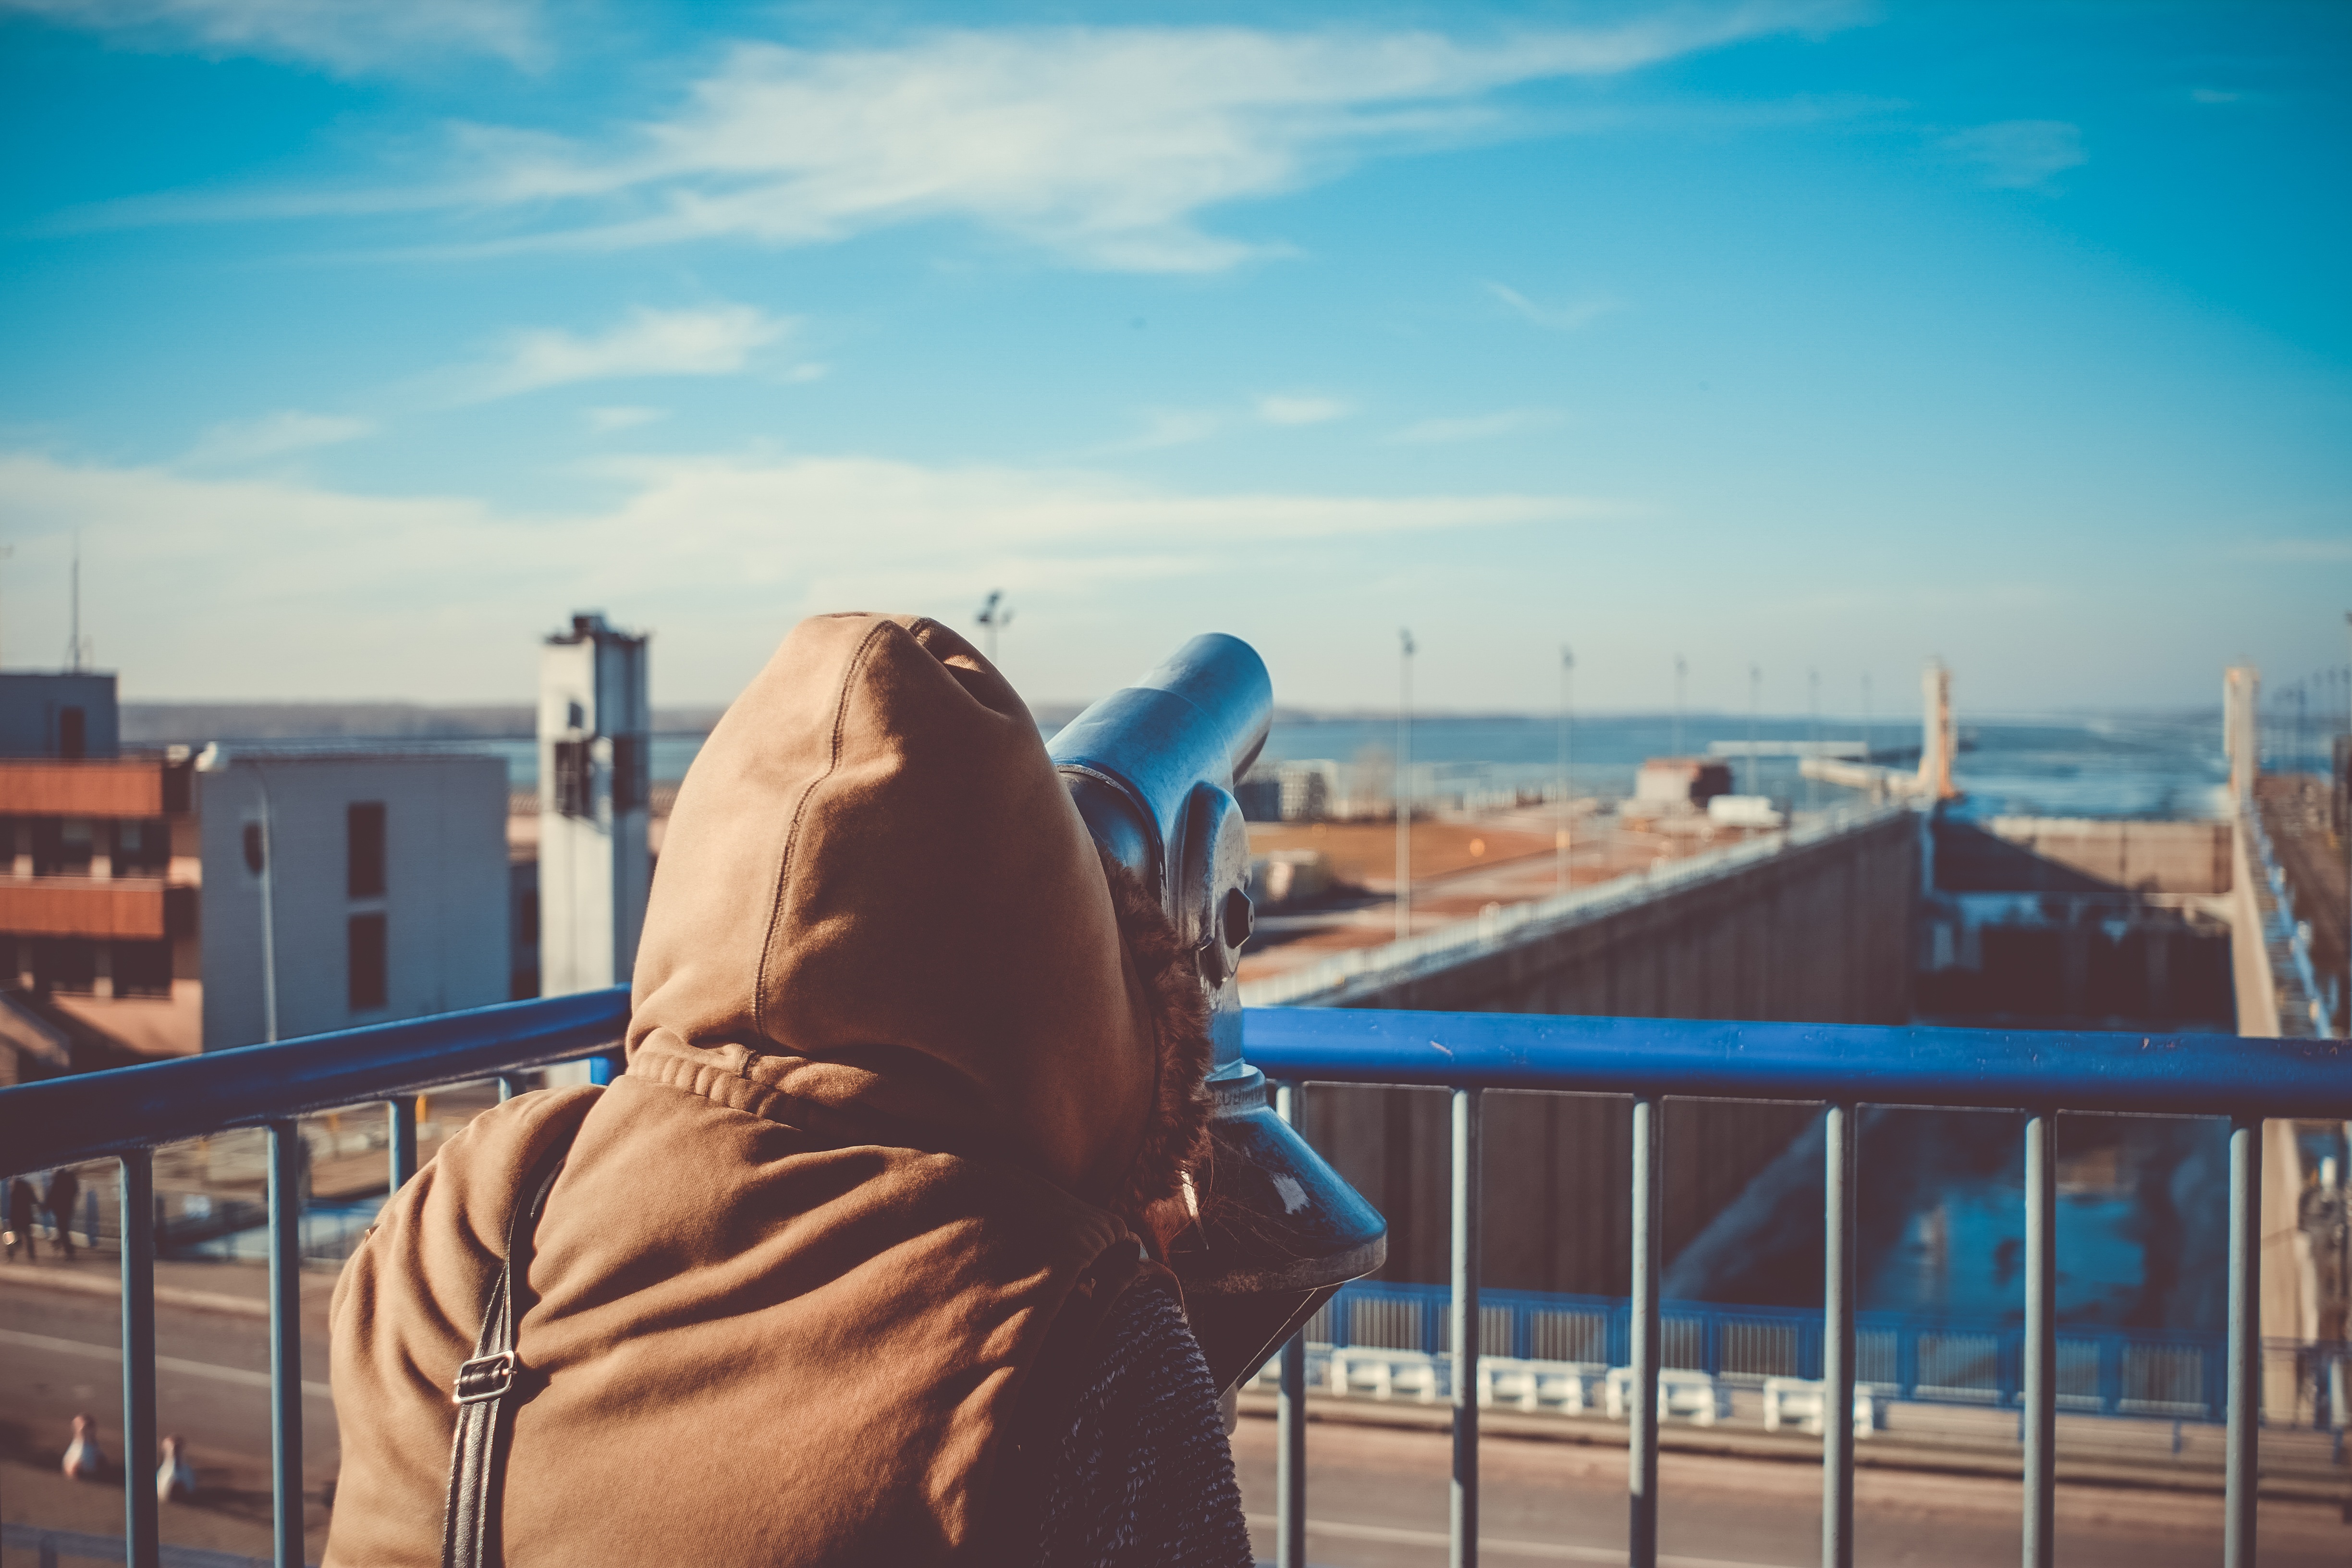
beach, landscape, sea, water, ocean, person, cold, light, sky, woman, sunset, sunlight, morning, adventure, looking, vacation, tourist, travel, telescope, journey, color, weather, blue, tourism, outdoors, sunny, bright, discovery, image, search, scope, magnifying